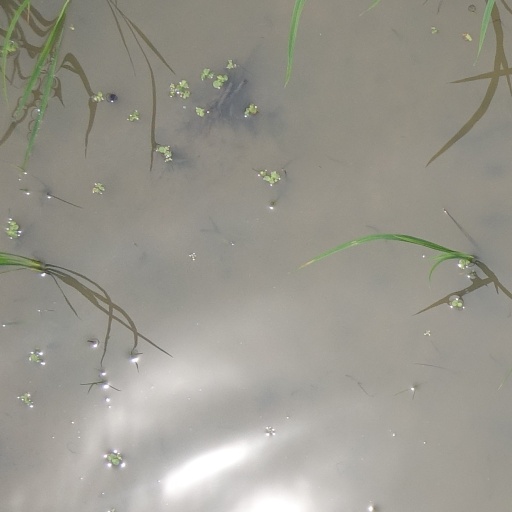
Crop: rice